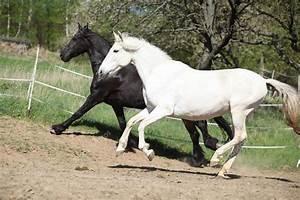
horse